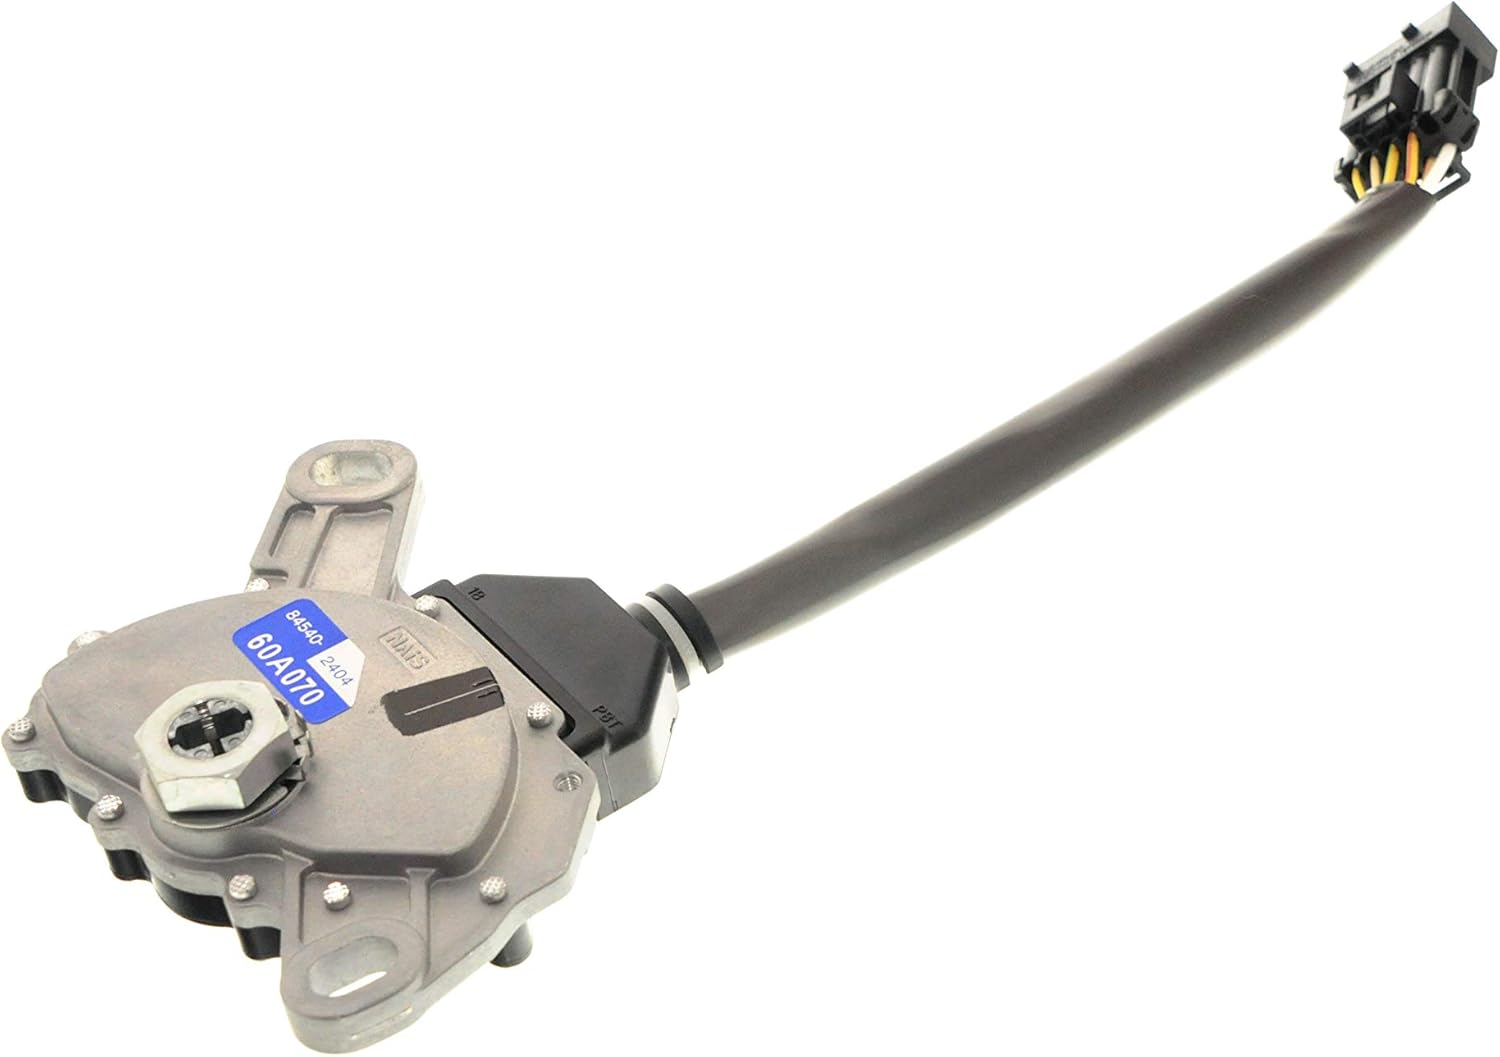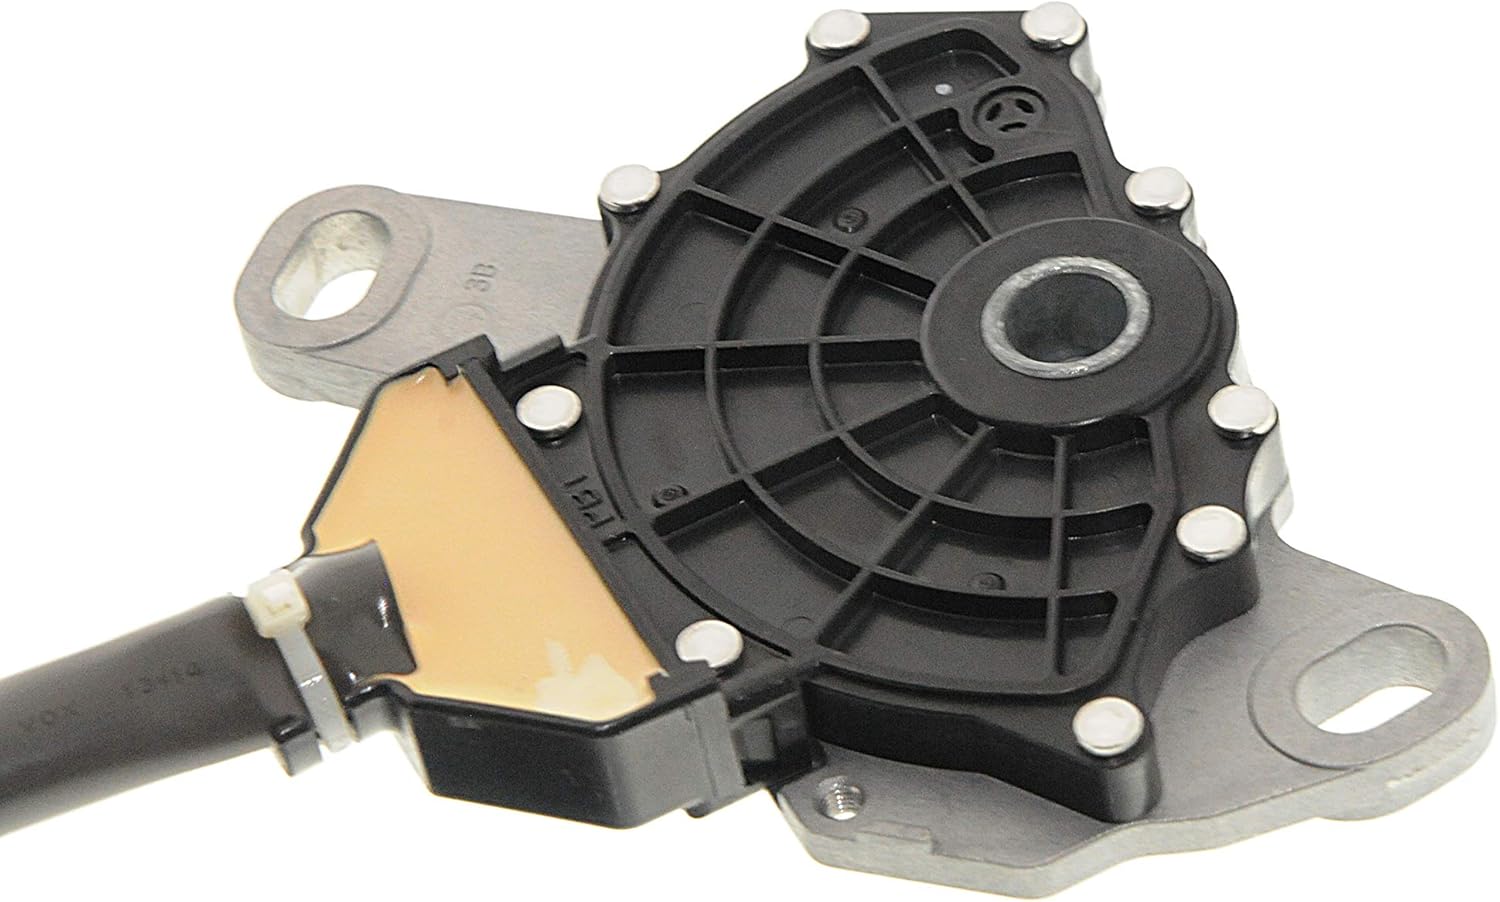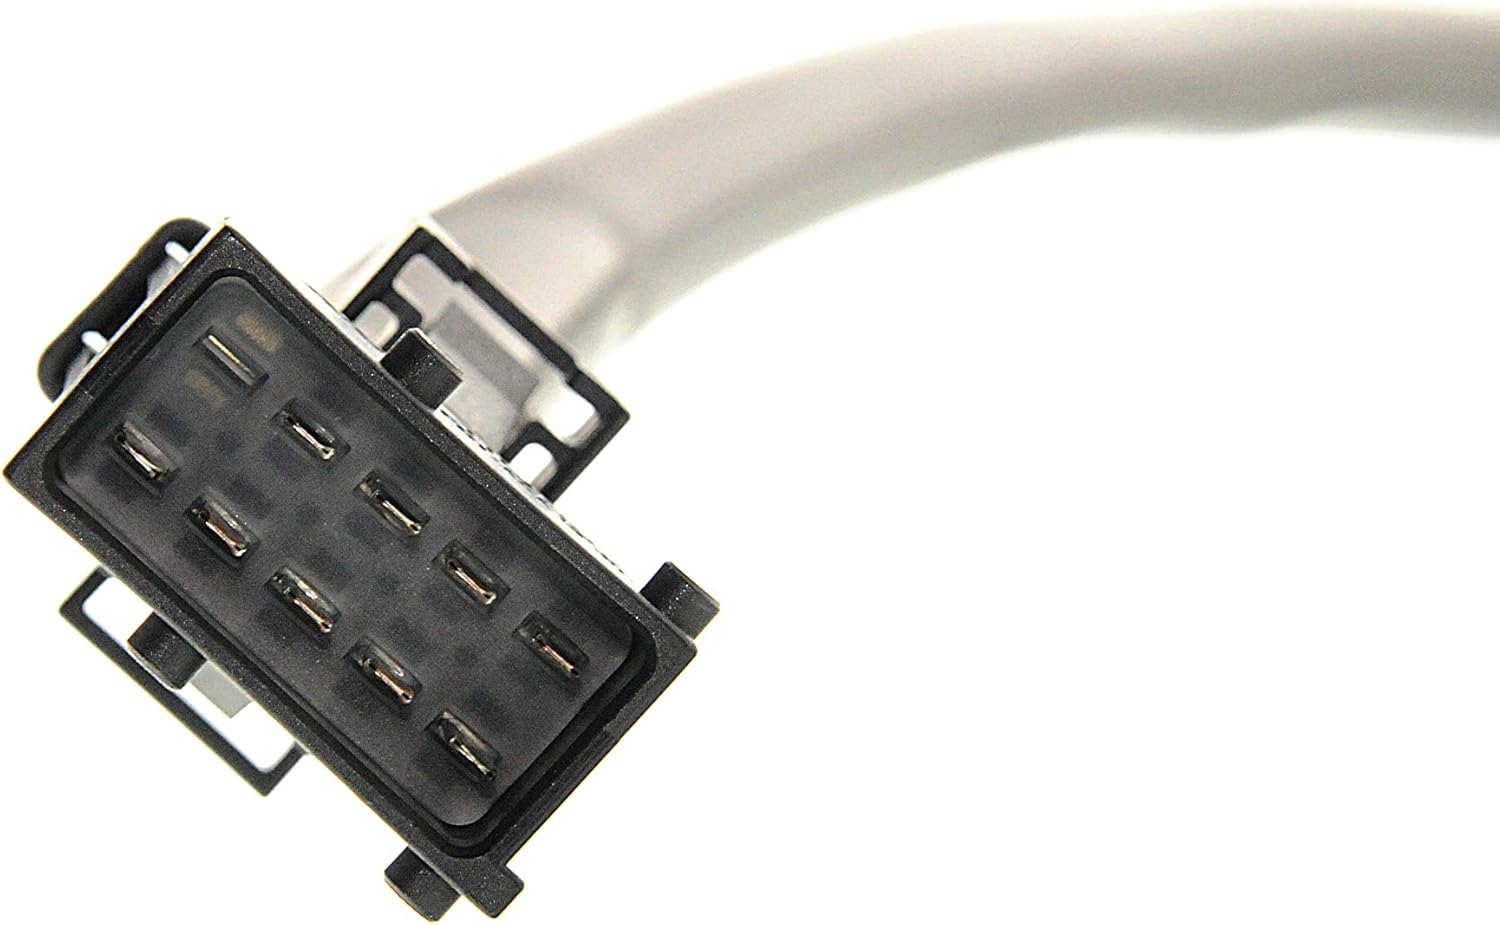
ACDelco GM Original Equipment 09201296 Park/Neutral Position and Back-Up Lamp Switch
Category: Automotive
The ACDelco GM Original Equipment Parking/Neutral Position and Backup Lamp Switch is a GM-recommended replacement for your vehicle’s original component. It is mounted on the transmission and allows your vehicle to start only in the park or neutral position. It also serves as the switch for your vehicle’s backup lamps, turning them on when the car is placed into reverse. This original equipment parking/neutral position and backup lamp switch has been manufactured to fit your GM vehicle, providing the same performance, durability, and service life you expect from General Motors.
Features: Work with vehicle electronics to help optimize vehicle capabilities | GM-recommended replacement part for your GM vehicle’s original factory component | Offering the quality, reliability, and durability of GM OE | Manufactured to GM OE specification for fit, form, and function